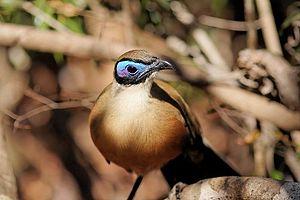
Le Coua géant est une espèce d'oiseau endémique de Madagascar, appartenant à la famille des Cuculidae.
Le genre Coua comprend actuellement neuf espèces d'oiseaux endémiques de Madagascar, appartenant à la famille des Cuculidae. Une dixième a disparu.
Cette liste a été établie à partir d'ouvrages et d'articles des années 1990 sur l'avifaune malgache. L'avifaune de Madagascar comprend 294 espèces dont 107 endémiques, 30 espèces menacés selon la classification de L'UICN.